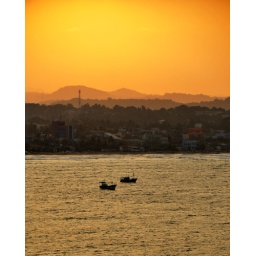
Evening yellow sky in Trinco bay area.